History of Indian influence on Southeast Asia

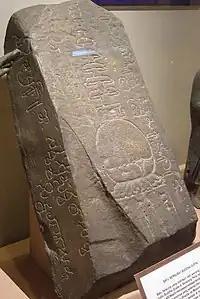
The Buddha-Gupta stone, dating to the 4th–5th century CE, was dedicated by an Indian Merchant, Buddha Gupta, as an expression of gratitude for his safe arrival after a voyage to the Malay peninsula. It was found in Seberang Perai, Malaysia and is kept in the National Museum, Calcutta, India.

In the 10th century, Mataram to the challenged the supremacy of Srivijaya, resulting in the destruction of the Mataram capital by Srivijaya early in the 11th century. Restored by King Airlangga (c. 1020–1050), the kingdom split on his death and the new state of Kediri was formed in eastern Java.